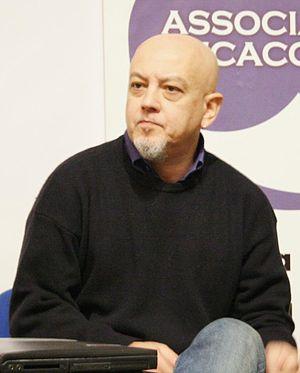
Enrico Ruggeri est un chanteur italien, né le 5 juin 1957 à Milan.